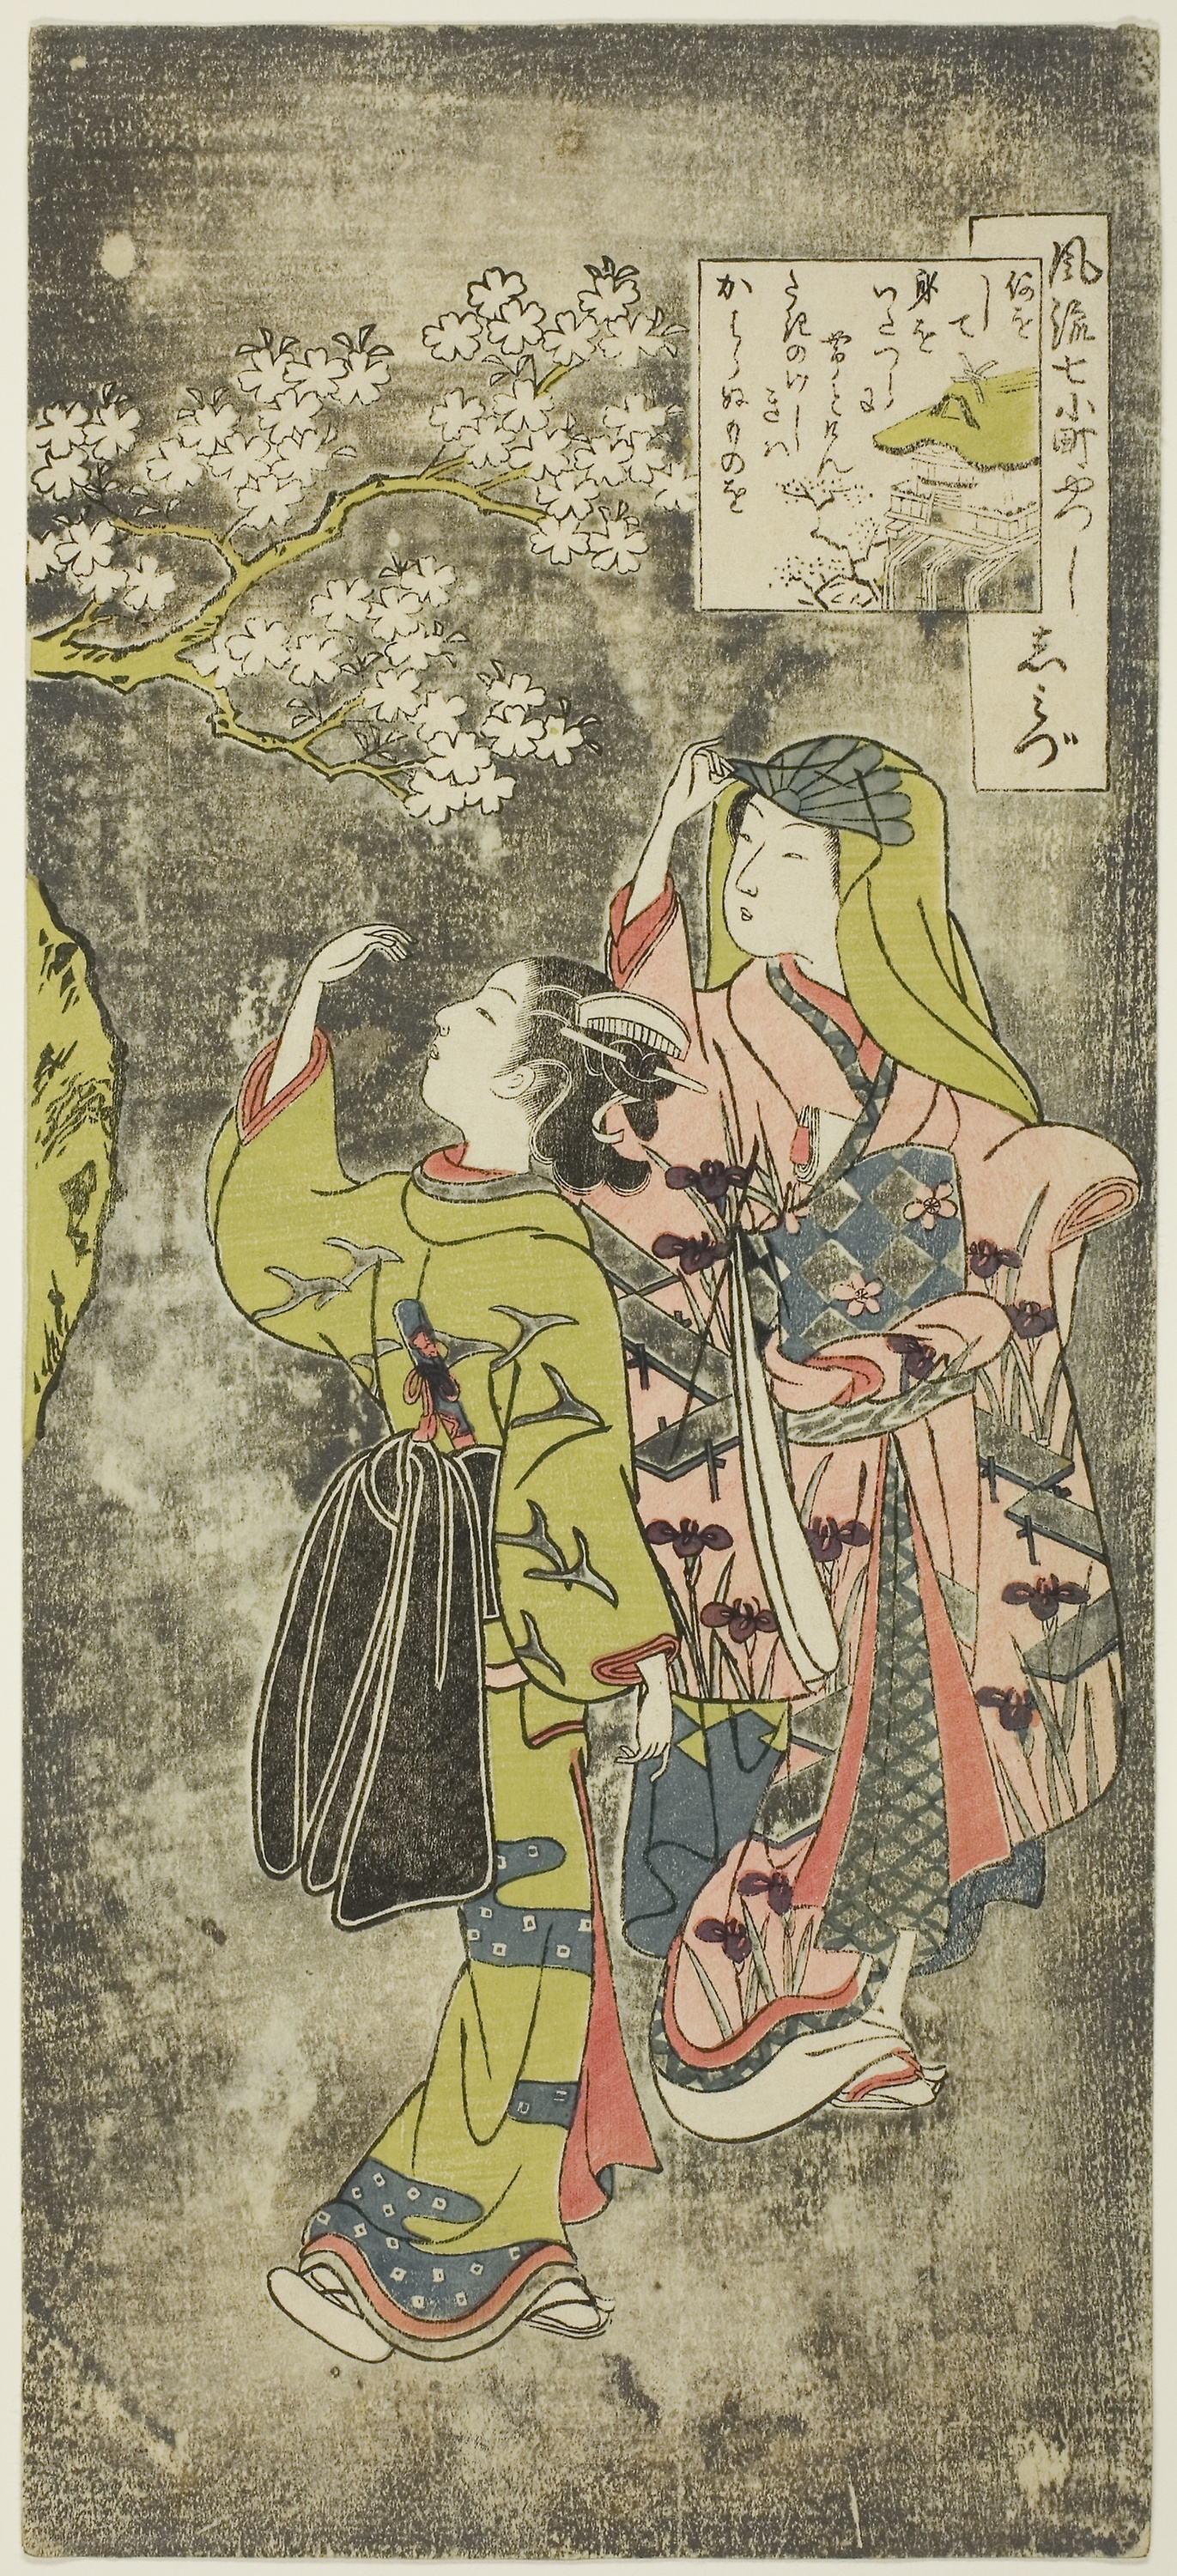
art, illustration, miniature, history